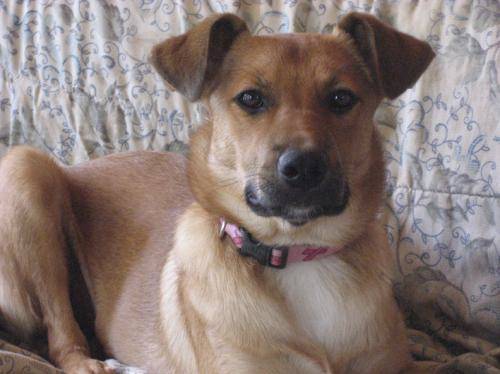
Label: dog